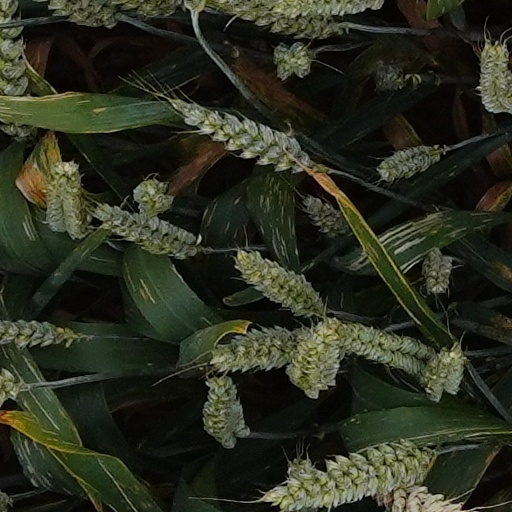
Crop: wheat